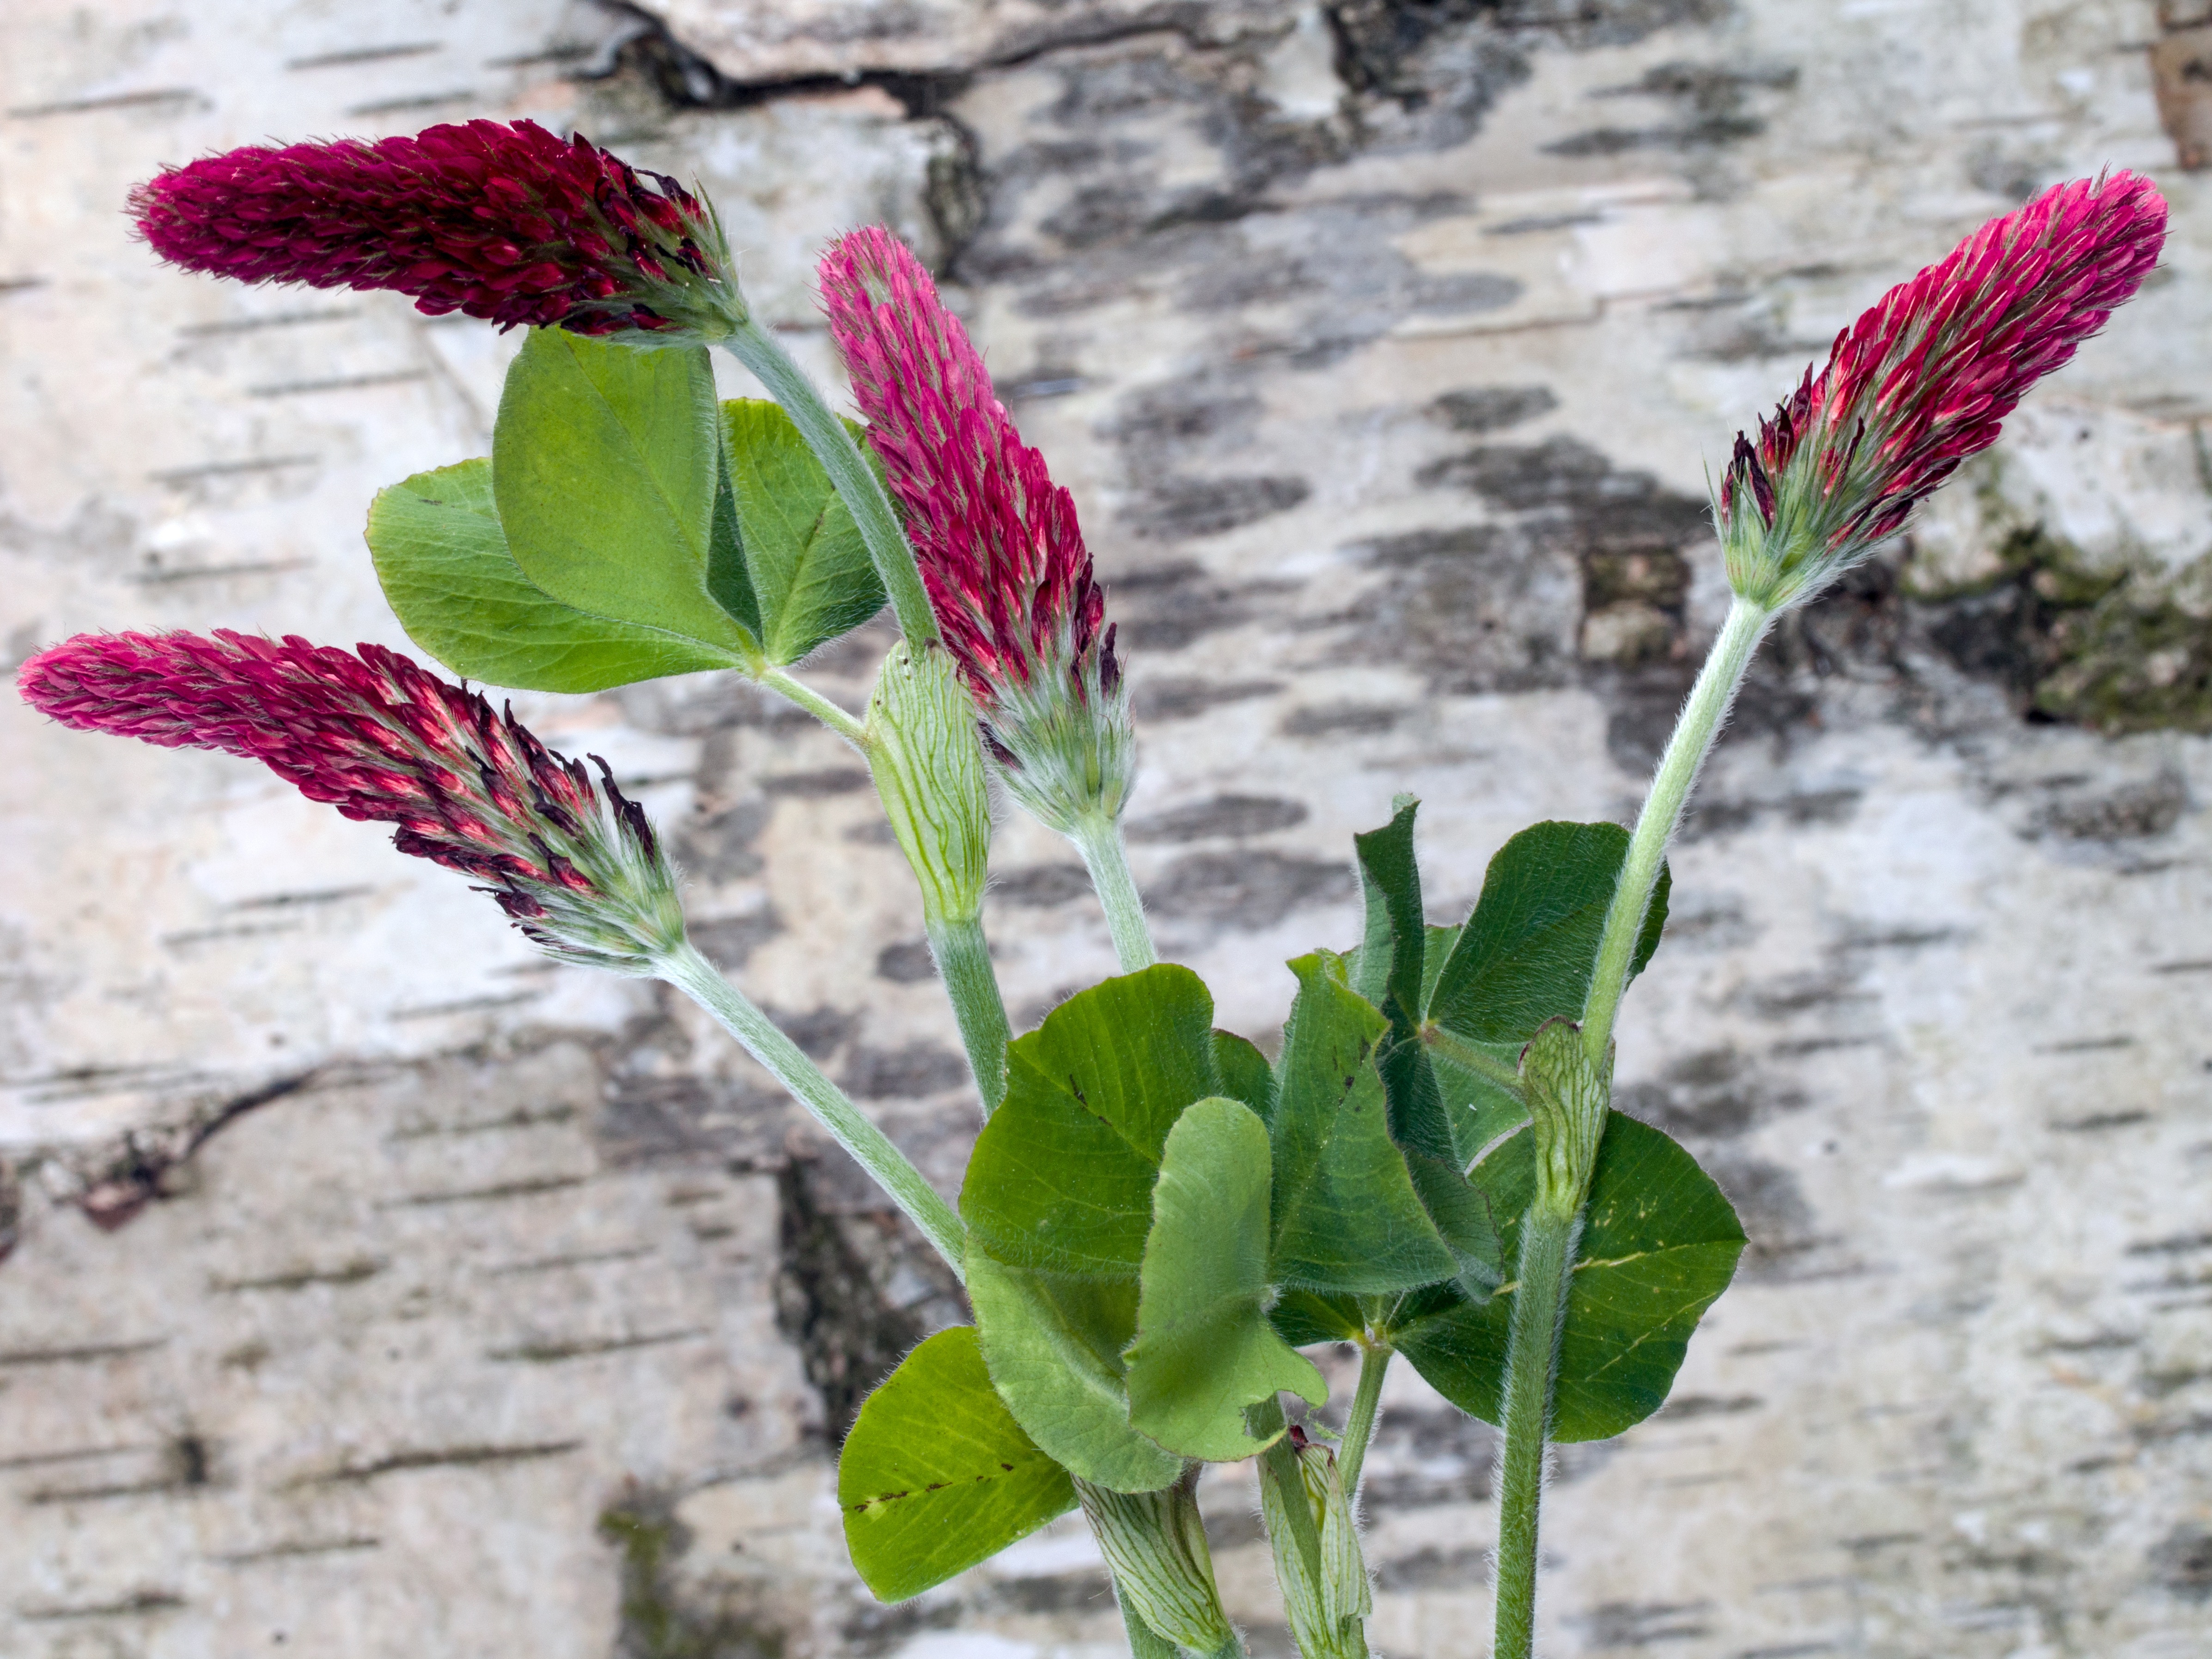
blossom, plant, leaf, flower, purple, bloom, spring, herb, produce, botany, flora, wildflower, shrub, klee, flowering plant, annual plant, plant stem, land plant